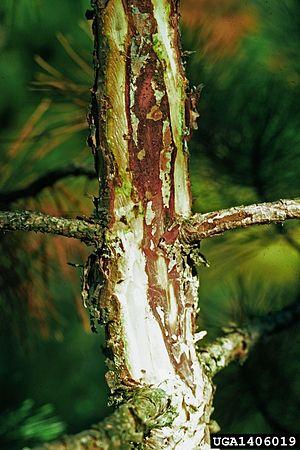
aspect chancreux du tronc
Sphaeropsis sapinea Dyco et Sutton est une espèce de champignons ascomycètes, dont la position taxonomique est encore discutée.